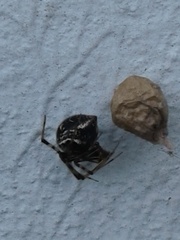
Species: Parasteatoda_tepidariorum